Executive Order 13936

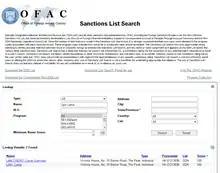
Search result of Carrie Lam, the Chief Executive of Hong Kong, in the OFAC Sanction List (i.e. SDN List)

The United States imposed six rounds of sanctions under this Executive Order, four of which targeted Hong Kong officials.